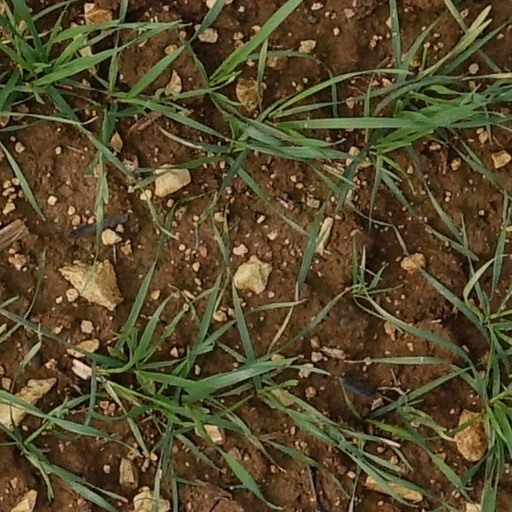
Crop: wheat